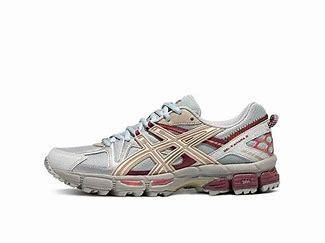
Brand: Asics
Model: Gel Kahana 8